Bab edh-Dhra

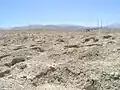
Bab edh-Dhra, Bronze Age burial ground in the plain (Cemetery C)

The cairn burial (or tumulus tomb), that dated to the Early Bronze Age III (2650-2300 BCE), was the latest burial form found at the site. They were above-ground circular tombs made from mudbrick (circular charnel houses) in which were found evidence of various mortuary practices. The tomb was a shallow pit where the body is laid with pottery and a dagger with a round heap of stones piled on top (thus called Tumulus). It was the tombs used by those who conquered the city and burned it.